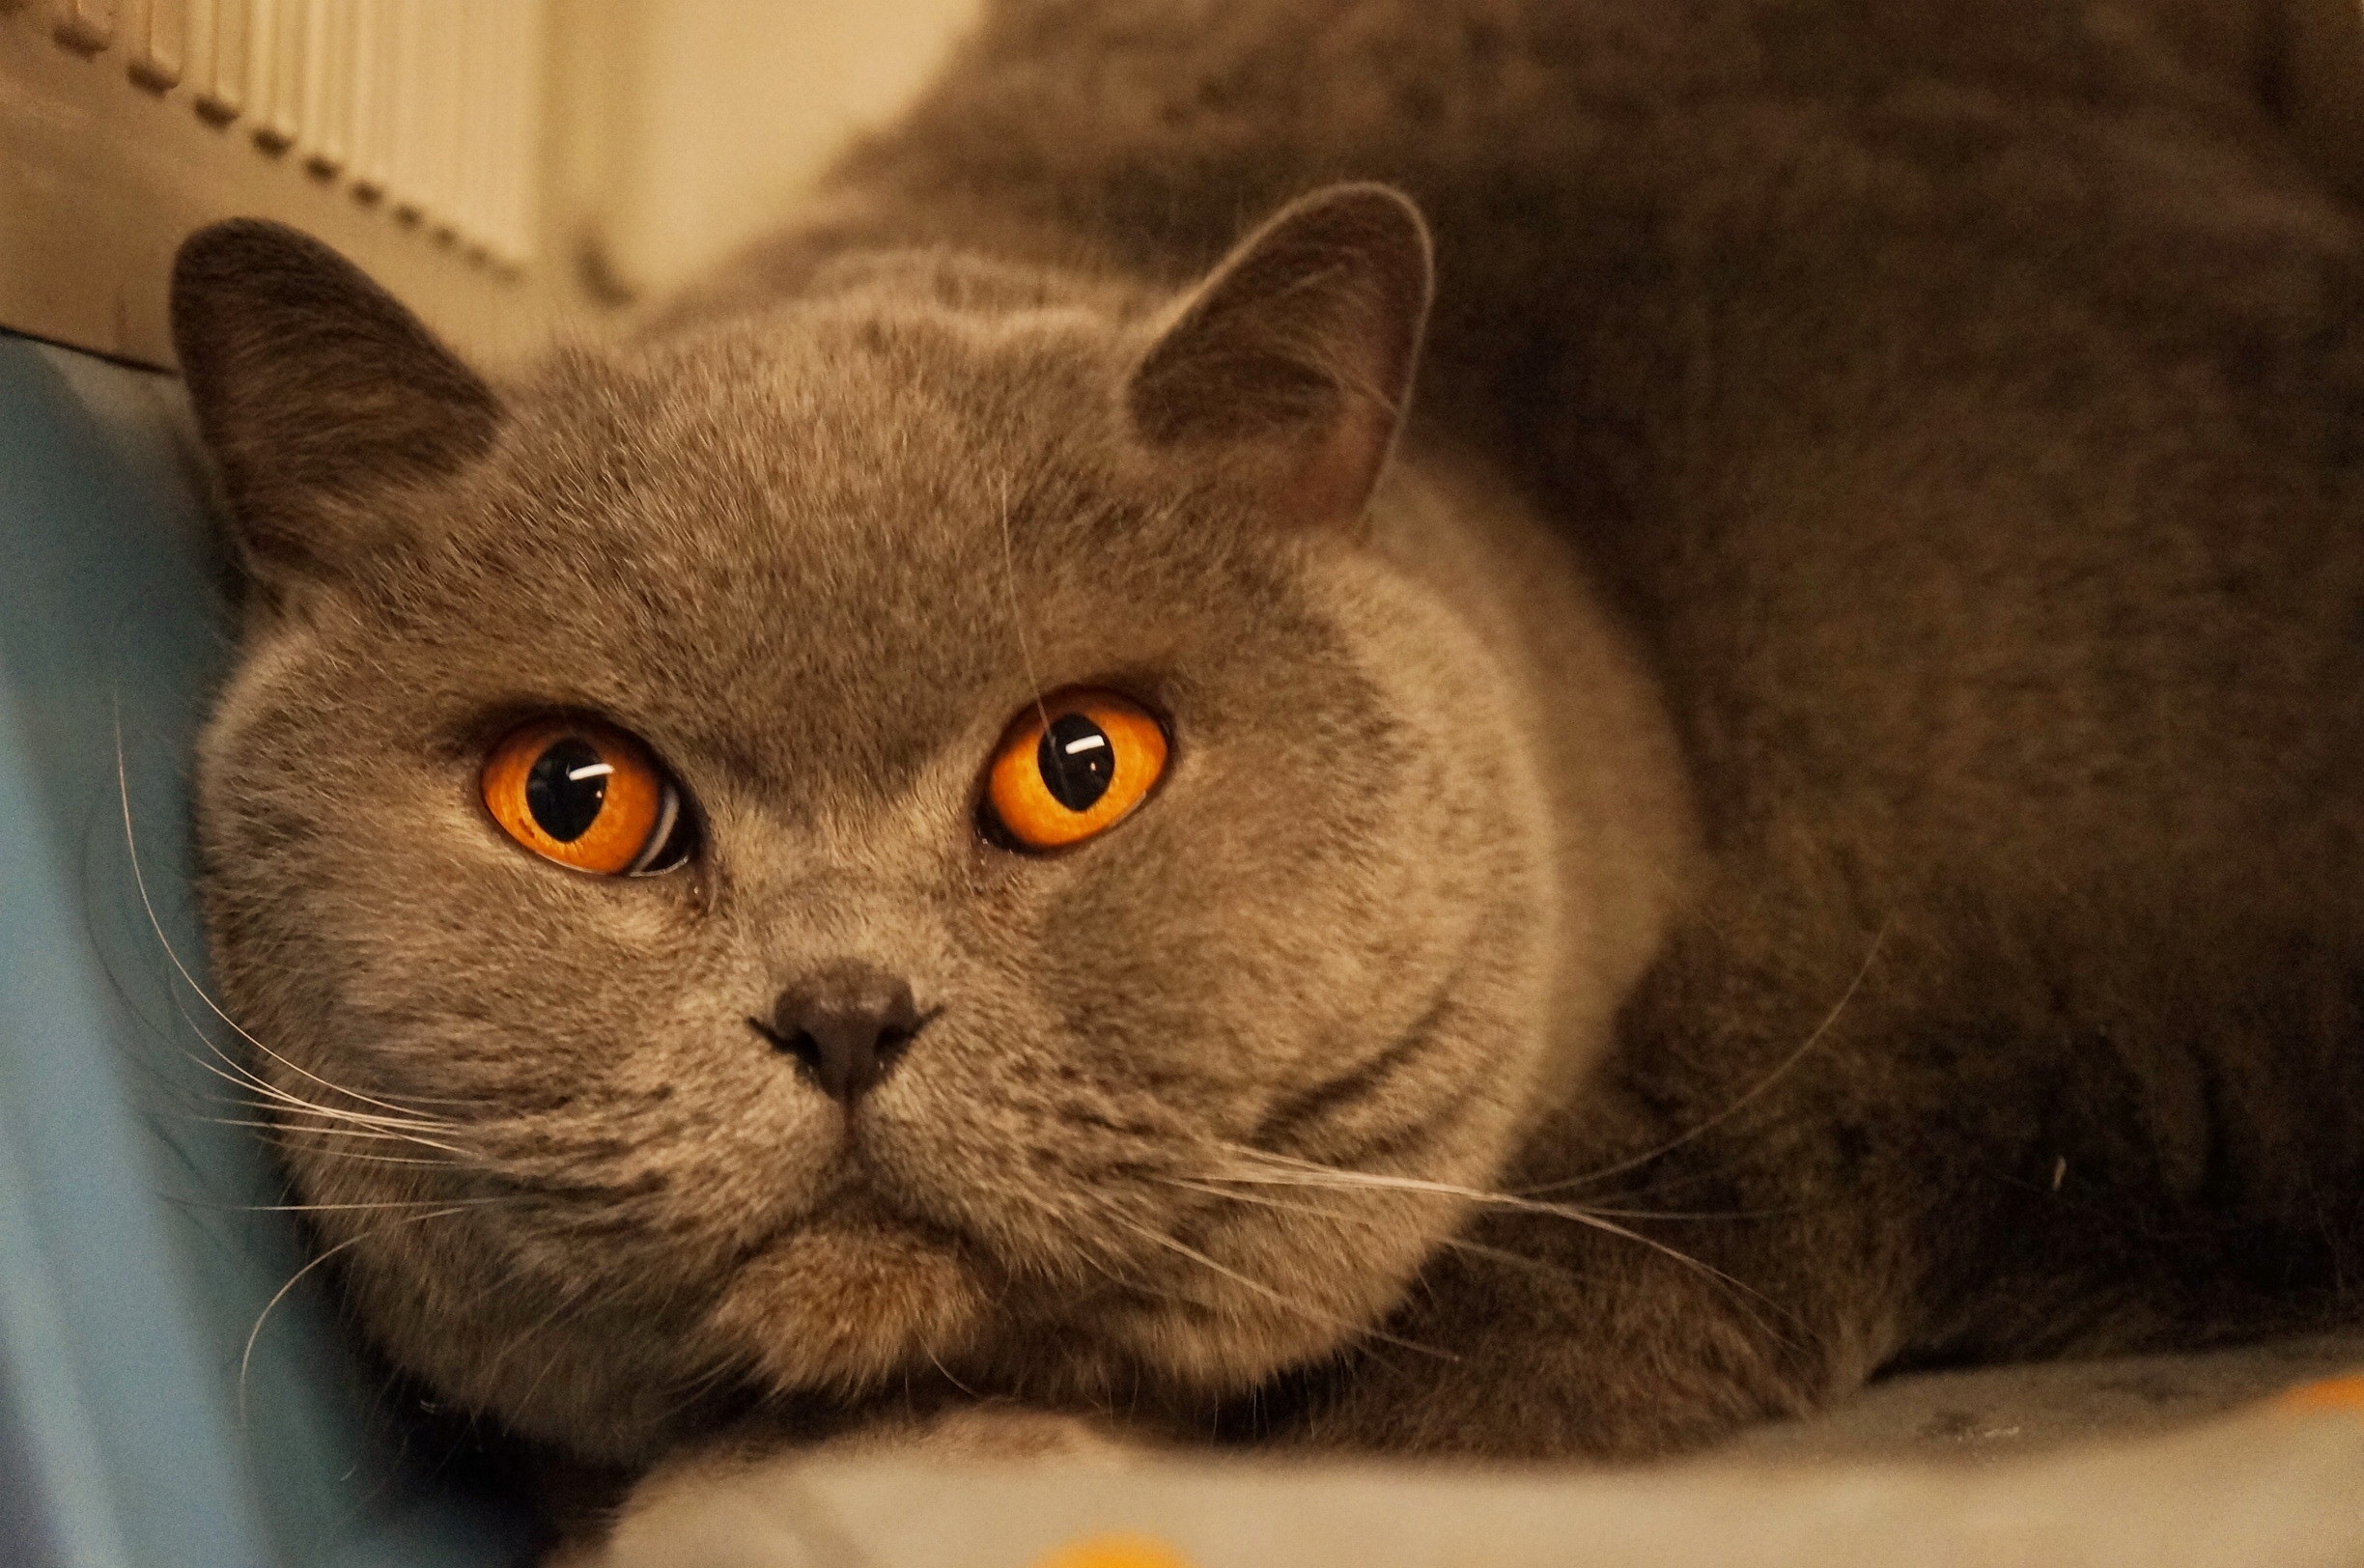
orange, cat, mammal, gray, fauna, close up, nose, whiskers, snout, vertebrate, burmese, british shorthair, chartreux, small to medium sized cats, cat like mammal, domestic short haired cat